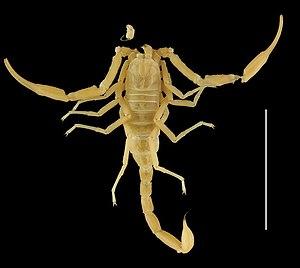
Les Pseudochactidae sont une famille de scorpions.
Vietbocap canhi est une espèce de scorpions de la famille des Pseudochactidae.